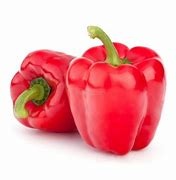
Label: capsicum